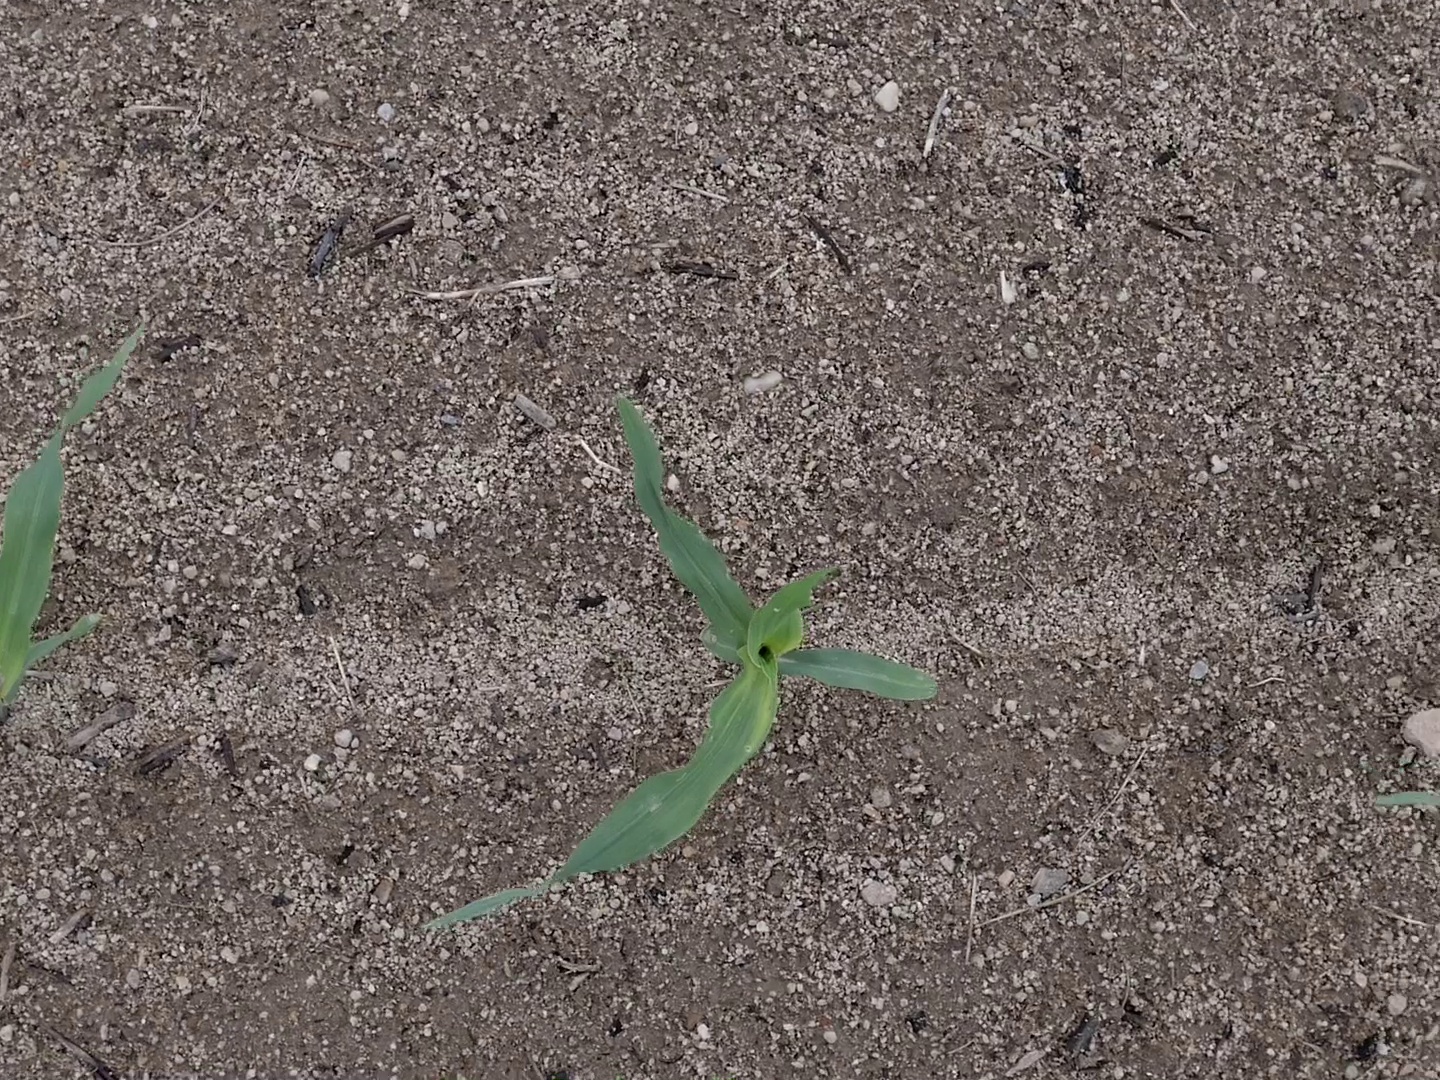
Crop: maize
Objects: maize, stem_maize